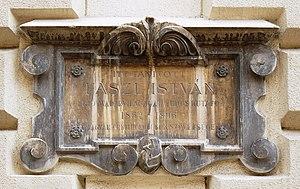
Plaque commémorative à M. István Fászl (1838–1900) ornithologiste hongrois et enseignant bénédictine apposée au front de son ancien école. (9 rue Szent György, Sopron, Hongrie)Magyar: Fászl István (1838–1900) ornitológus, bencés tanár emléktáblája egykori iskolája falán. (Sopron, Szent György utca 9.)